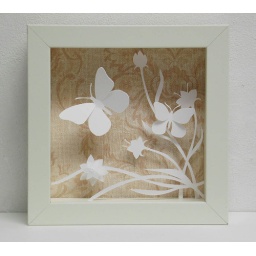
original artwork by vintage wallpaper and white paper + frame with glass